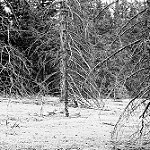
Label: forest